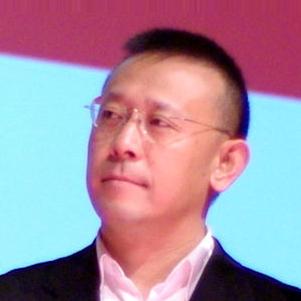
Age: 44